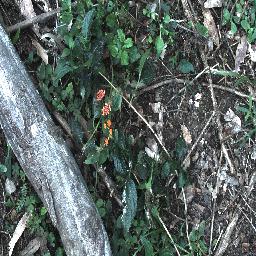
Label: lantana